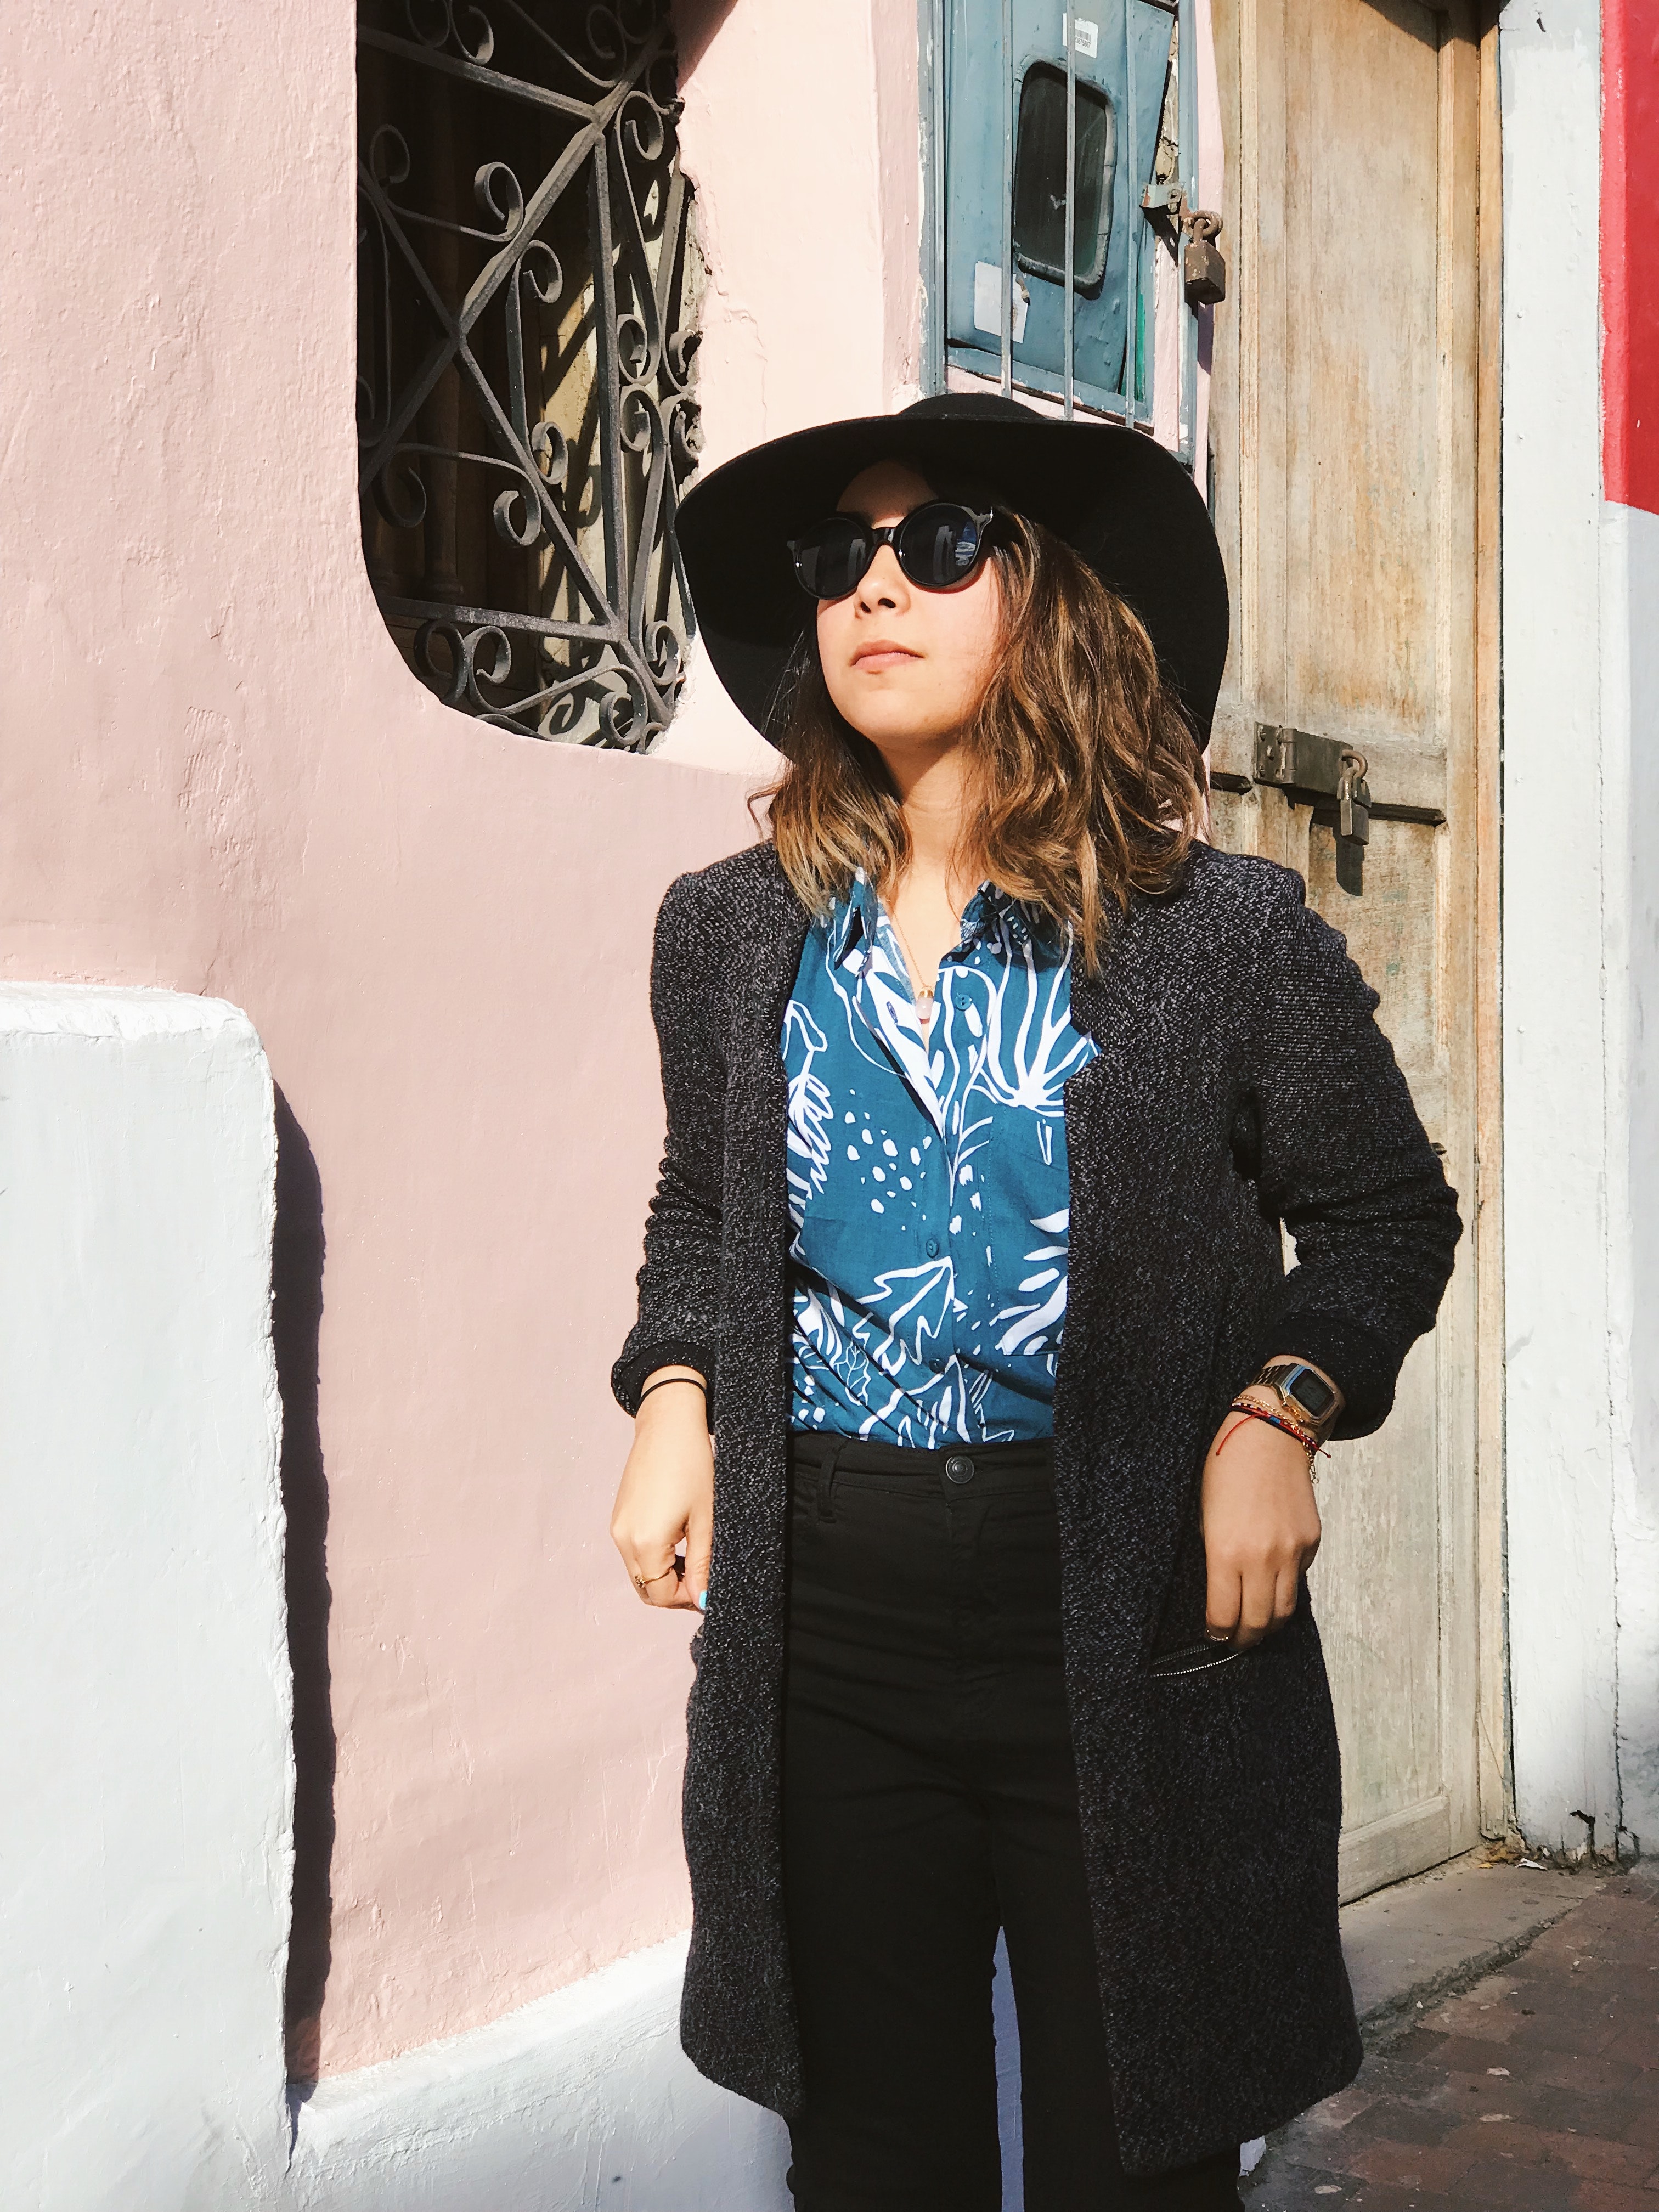
clothing, fashion accessory, eyewear, vision care, outerwear, fashion, headgear, jeans, sunglasses, denim, glasses, jacket, hat, blazer, neck